Traffic signs by country

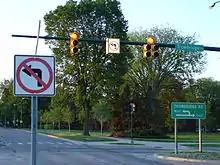
Some traffic signs, such as the left-turn prohibition sign hanging from this gantry, are lit for better visibility, particularly at night or in inclement weather.

The US National Park Service uses NPS Rawlinson Roadway, a serif typeface, for guide signage; it typically appears on a brown background. Rawlinson has replaced Clarendon as the official NPS typeface, but some states still use Clarendon for recreational signage.